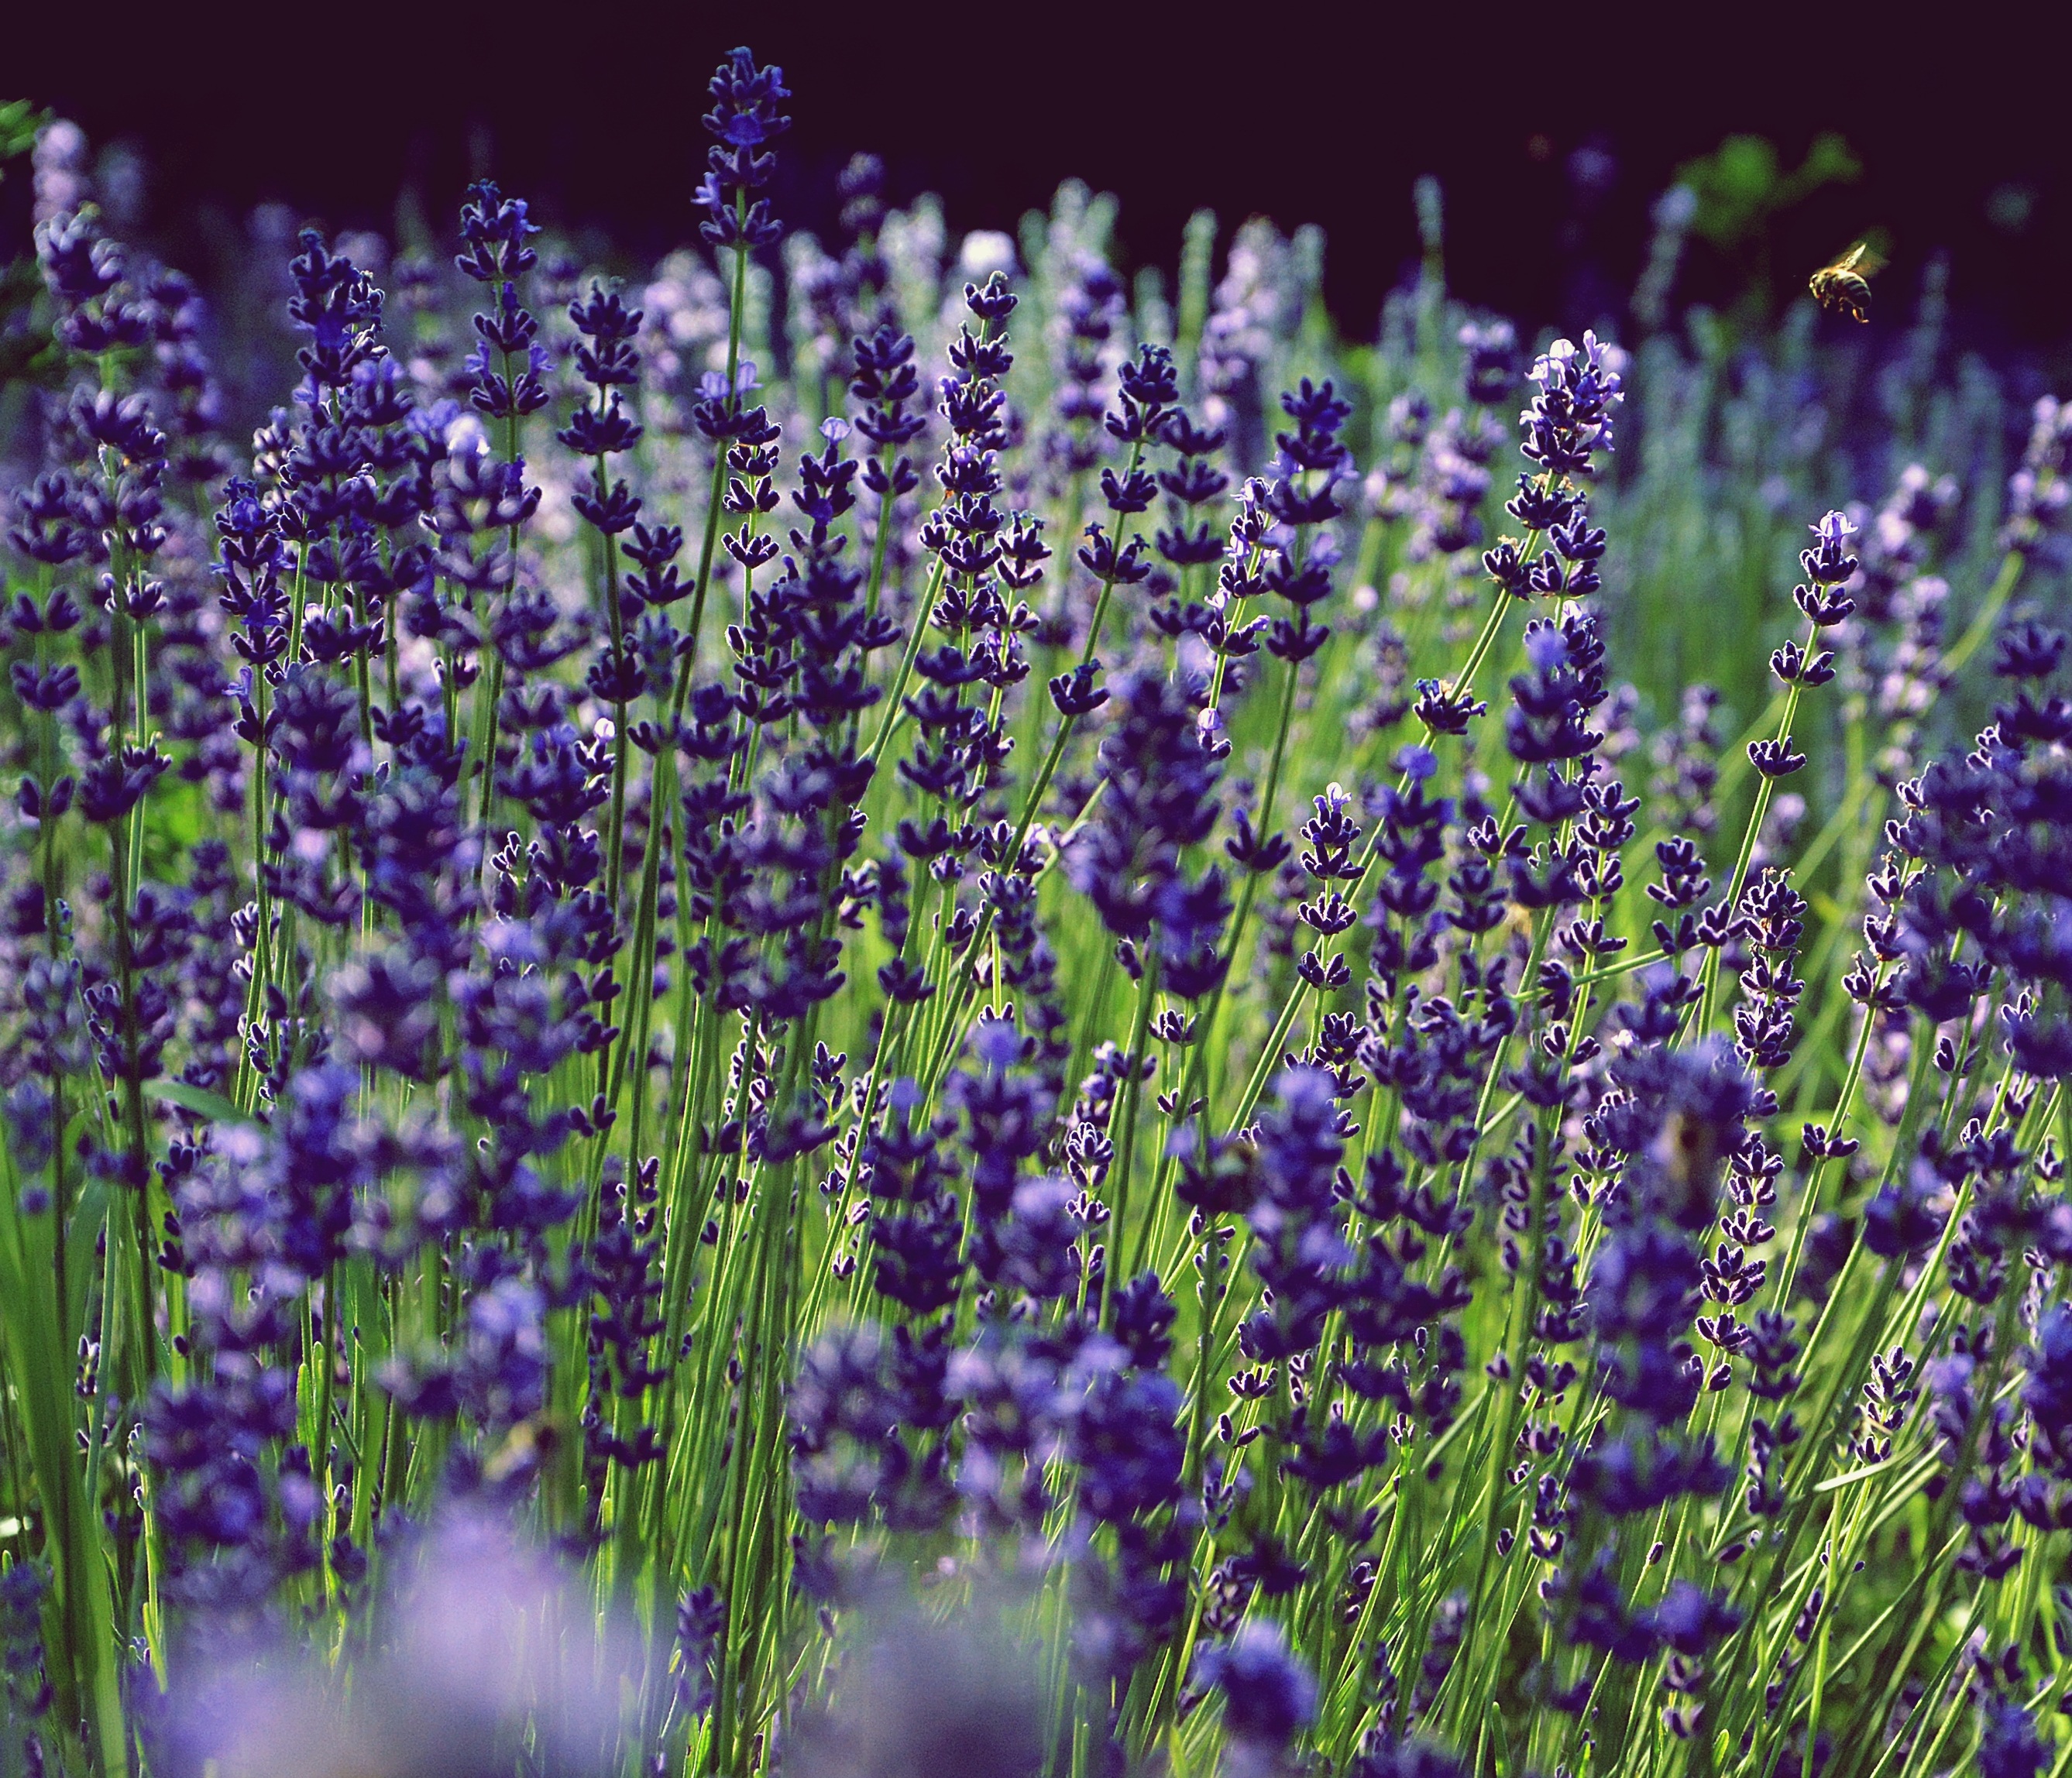
plant, meadow, flower, purple, botany, flora, lavender, wildflower, bluebonnet, fragrant, lupin, flowering plant, land plant, english lavender, french lavender